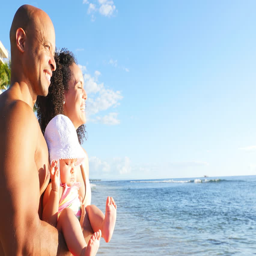
black family looking out over the ocean together